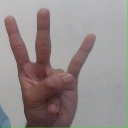
अक्षर: क्ष